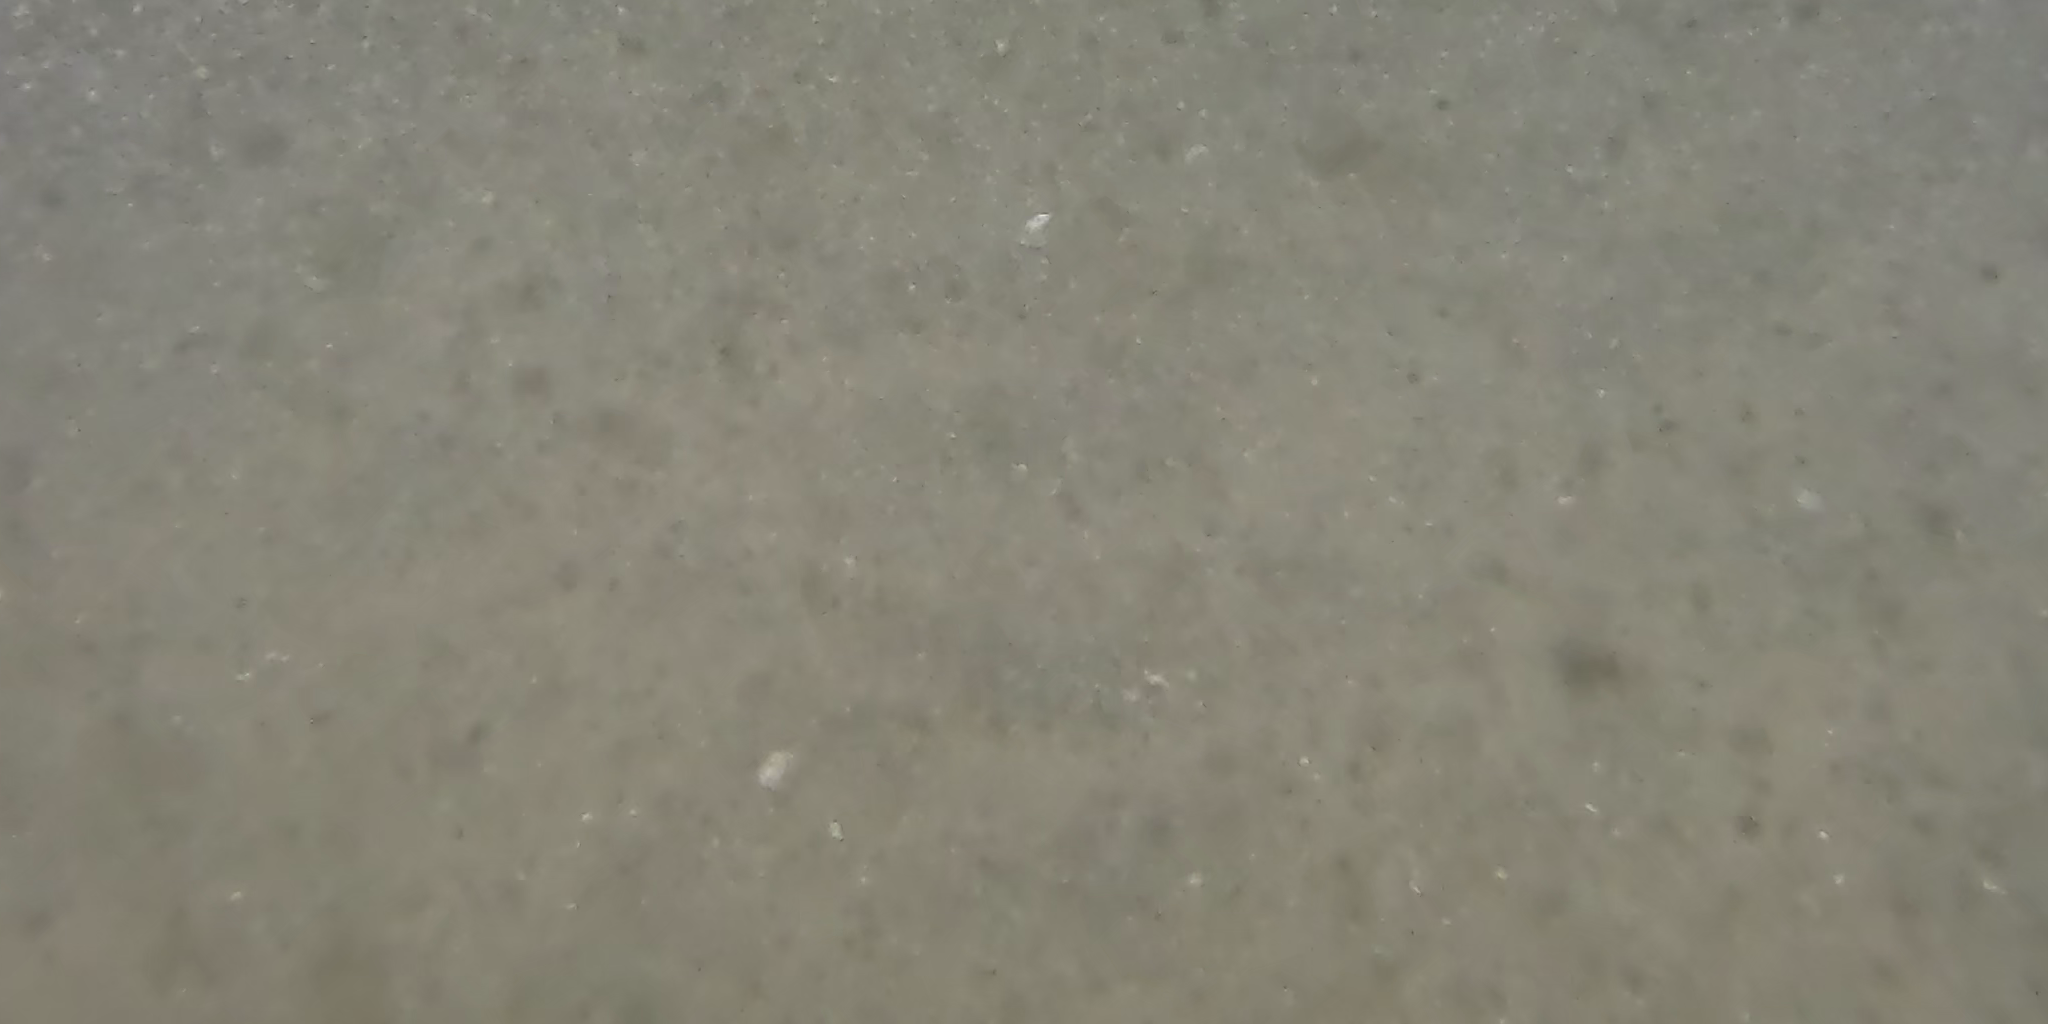
Seabed habitat: sand